Invincible-class battlecruiser

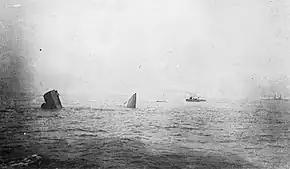
The wreck of "Invincible" prior to the ship finally sinking

Spee turned to the south in the hope of disengaging while the British had their vision obscured, but only opened the range to before the British saw his course change. This was futile as the British battlecruisers gave chase at . Forty minutes later the British opened fire again at . Eight minutes later Spee turned again to the east to give battle. This time his strategy was to close the range on the British ships so he could bring his secondary armament into play. In this he was successful and the 15 cm guns were able to open fire at 15:00 at maximum elevation. On this course the smoke bothered both sides, but multiple hits were made regardless. Those made by the Germans either failed to detonate or hit in some insignificant area. On the contrary "Gneisenau" had her starboard engine room put out of action. Sturdee ordered his ships at 15:15 back across their own wakes to gain the windward advantage. Spee turned to the northwest, as if to attempt to cross the British T, but actually to bring "Scharnhorst"s undamaged starboard guns to bear as most of those on his port side were out of action. The British continued to hit "Scharnhorst" and "Gneisenau" regularly during this time and "Scharnhorst" ceased fire at 4:00 before capsizing at 16:17 with no survivors. "Gneisenau" had been slowed by earlier damage and was battered for another hour and a half by "Inflexible" and "Invincible" at ranges down to . Despite the damage her crew continued to fire back until she ceased firing at 16:47. Sturdee was ready to order 'Cease fire' at 17:15 when an ammunition hoist was freed up and she made her last shot. The British continued to pound her until 17:50, after her captain had given the order to scuttle her at 17:40. She slowly capsized at 18:00 and the British were able to rescue 176 men. "Invincible" and "Inflexible" fired 513 and 661 twelve-inch shells respectively during the battle, but "Inflexible" had been hit only three times and "Invincible" had been hit twenty-two times. Two of her bow compartments were flooded and one hit on her waterline abreast 'P' turret had flooded a coal bunker and temporarily given her a 15° list. Only one man was killed and five wounded aboard the battlecruisers during the battle.